2019 Paris–Roubaix

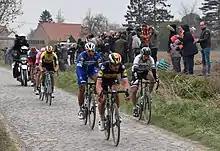
Lampaert leading Gilbert, Sagan with van Aert, Vanmarcke and Politt closely following at the Mons-en-Pévèle pavé sector

As Paris–Roubaix was a UCI World Tour event, all eighteen UCI WorldTeams were invited automatically and obliged to enter a team in the race. Seven UCI Professional Continental teams competed, completing the 25-team peloton.